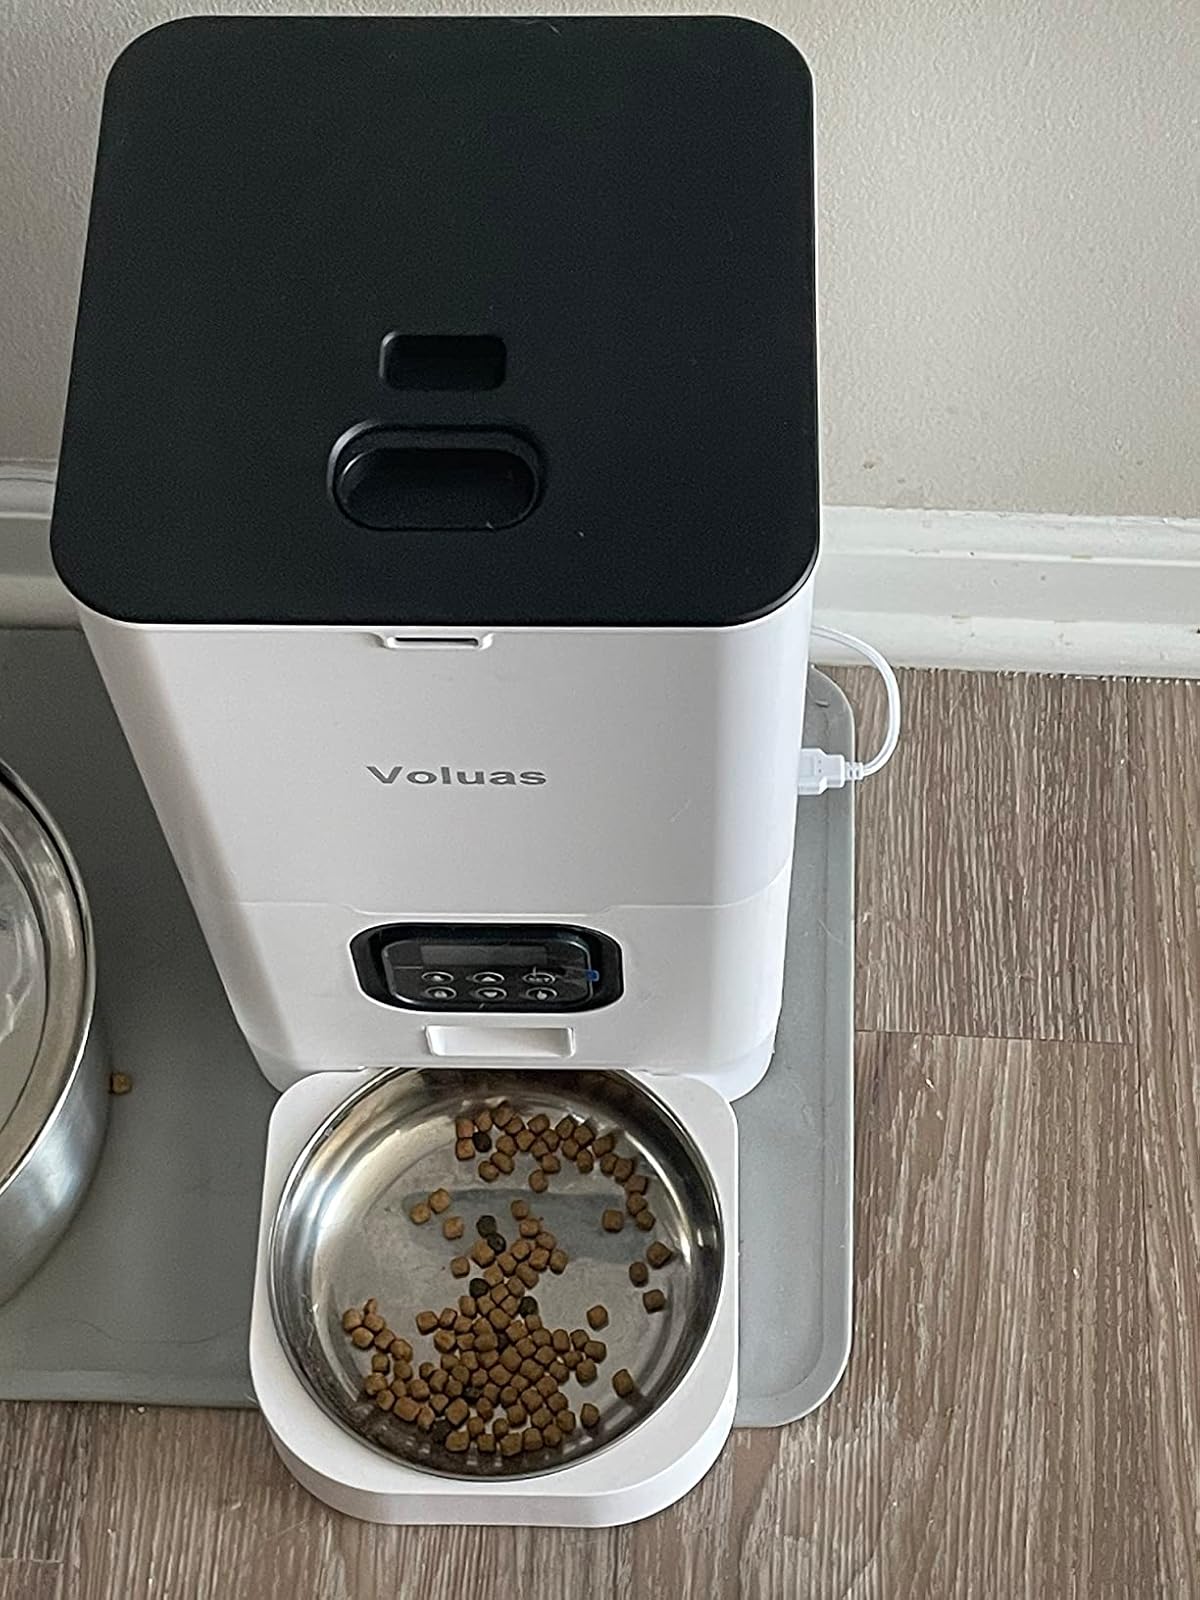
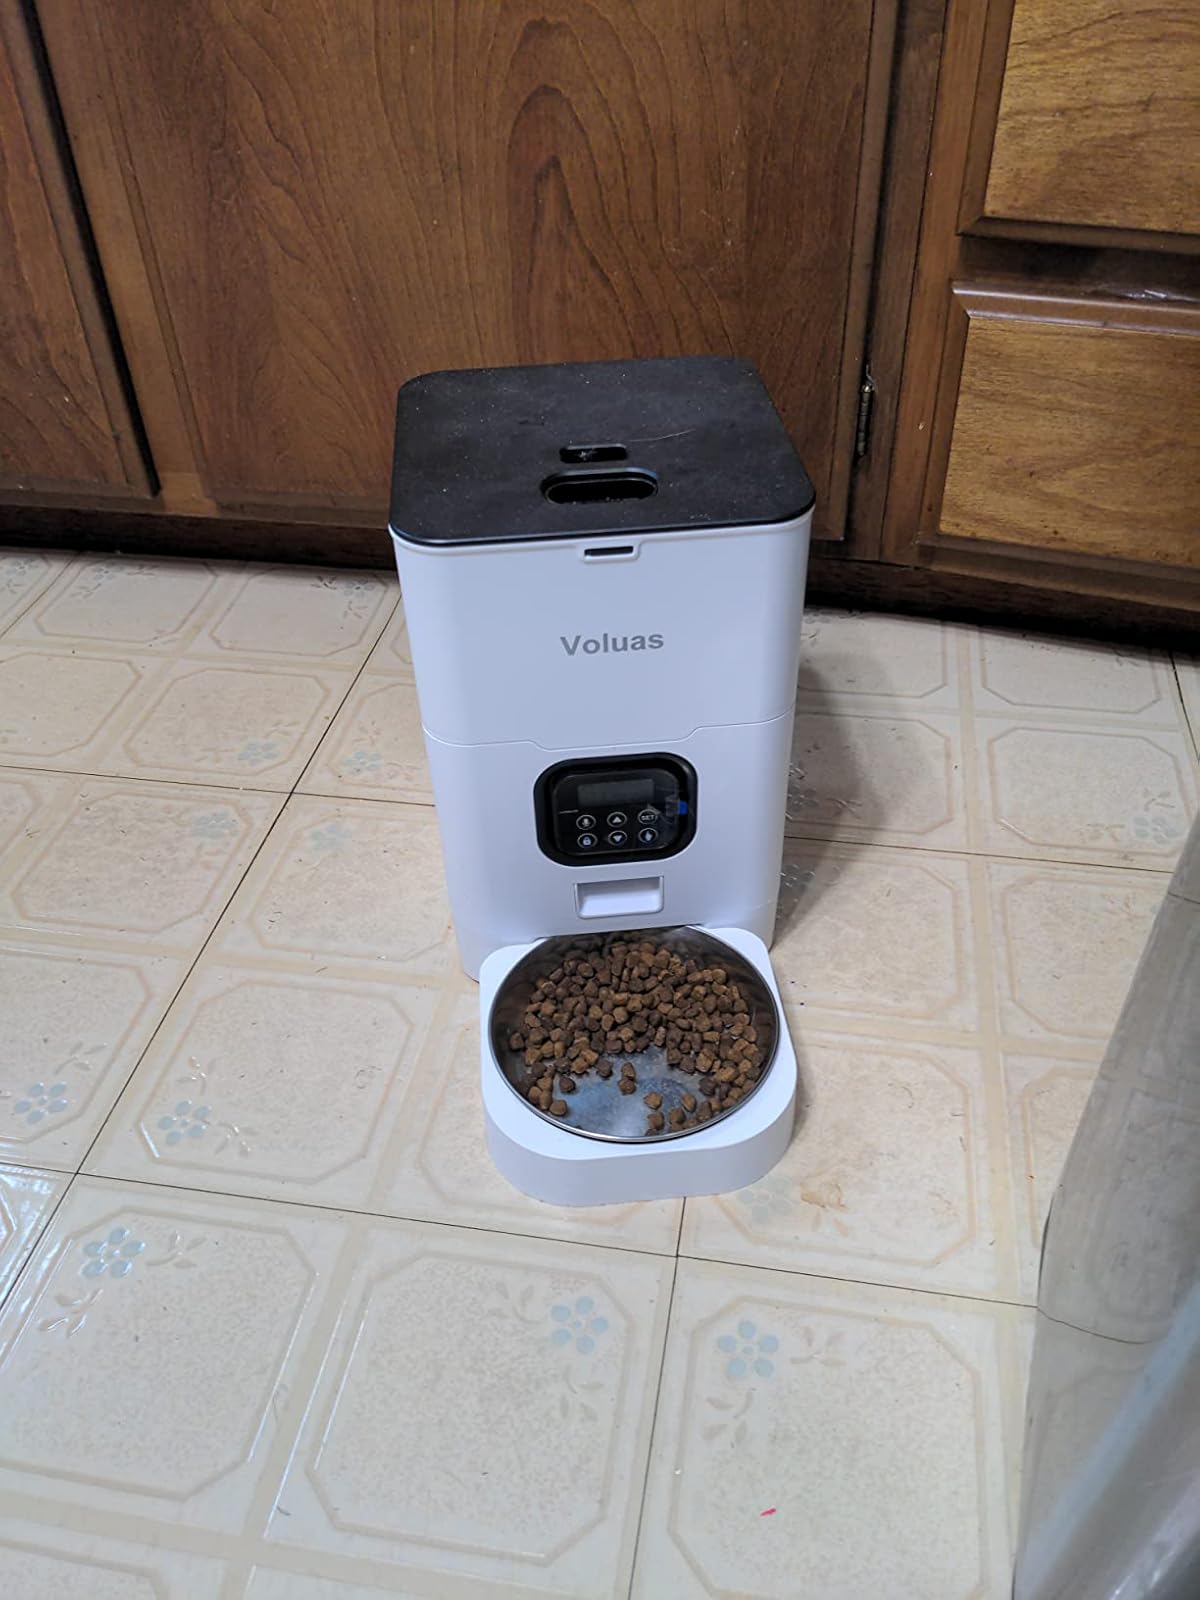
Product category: items_feeder
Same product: yes